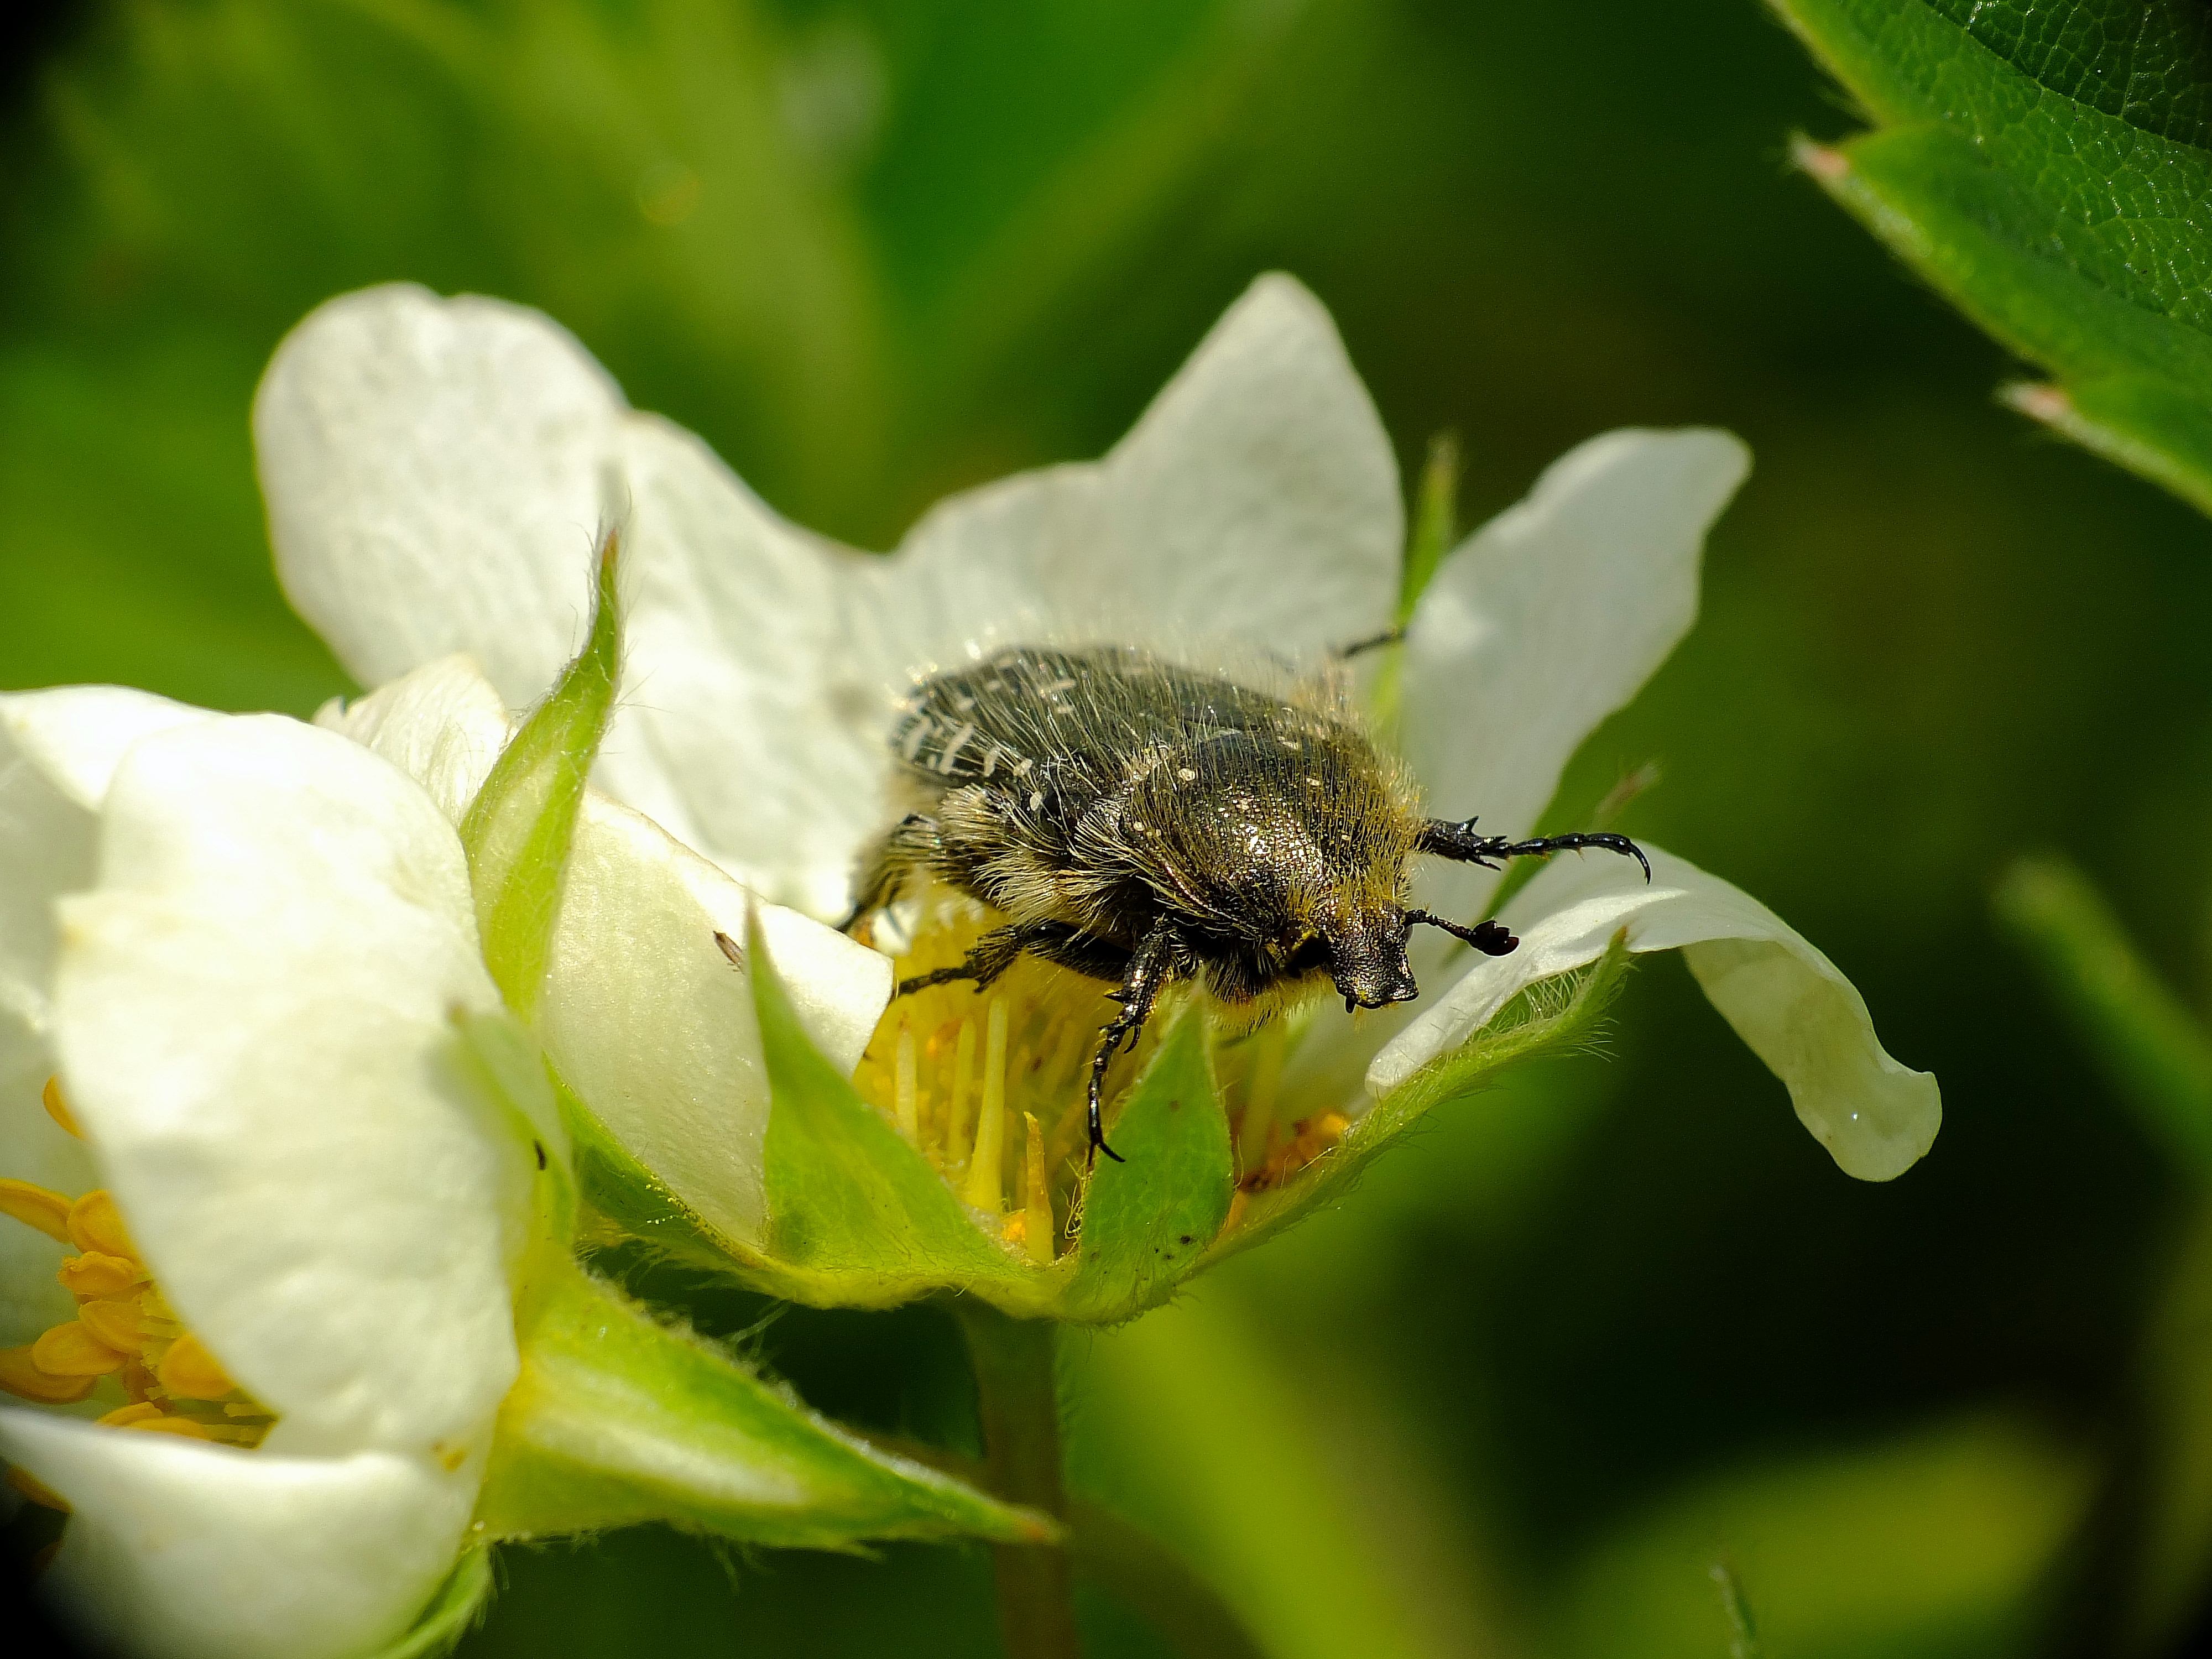
nature, photography, flower, fly, pollen, green, insect, macro, botany, flora, fauna, invertebrate, close up, animals, bee, naturaleza, nectar, ggl1, gaby1, xovesphoto, animales, gphoto, raynox250, fujifilmxs1, macro photography, arthropod, honey bee, membrane winged insect